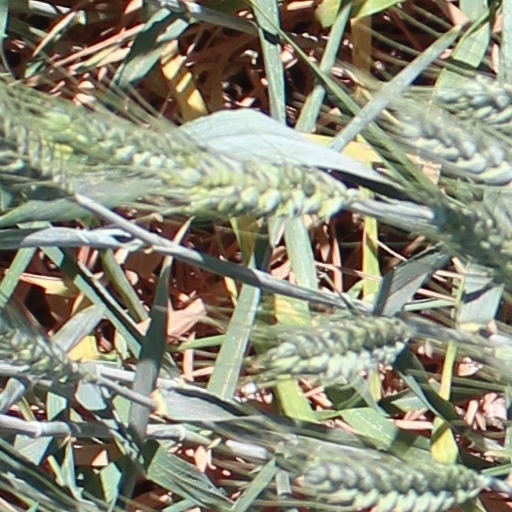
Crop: wheat